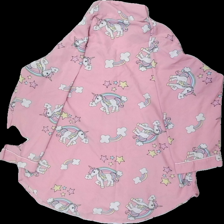
View: back
Type: Top
Category: Ladies
Brand: Not in the list
Brand text on label: Blink
Colors: White, Pink, Purple, Blue, Yellow, Black
Material: 100% polyester
Pattern: Animal print
Cut: Regular
Season: All
Price range: 50-100
Recommended usage: Reuse
Description: pjamas tröja